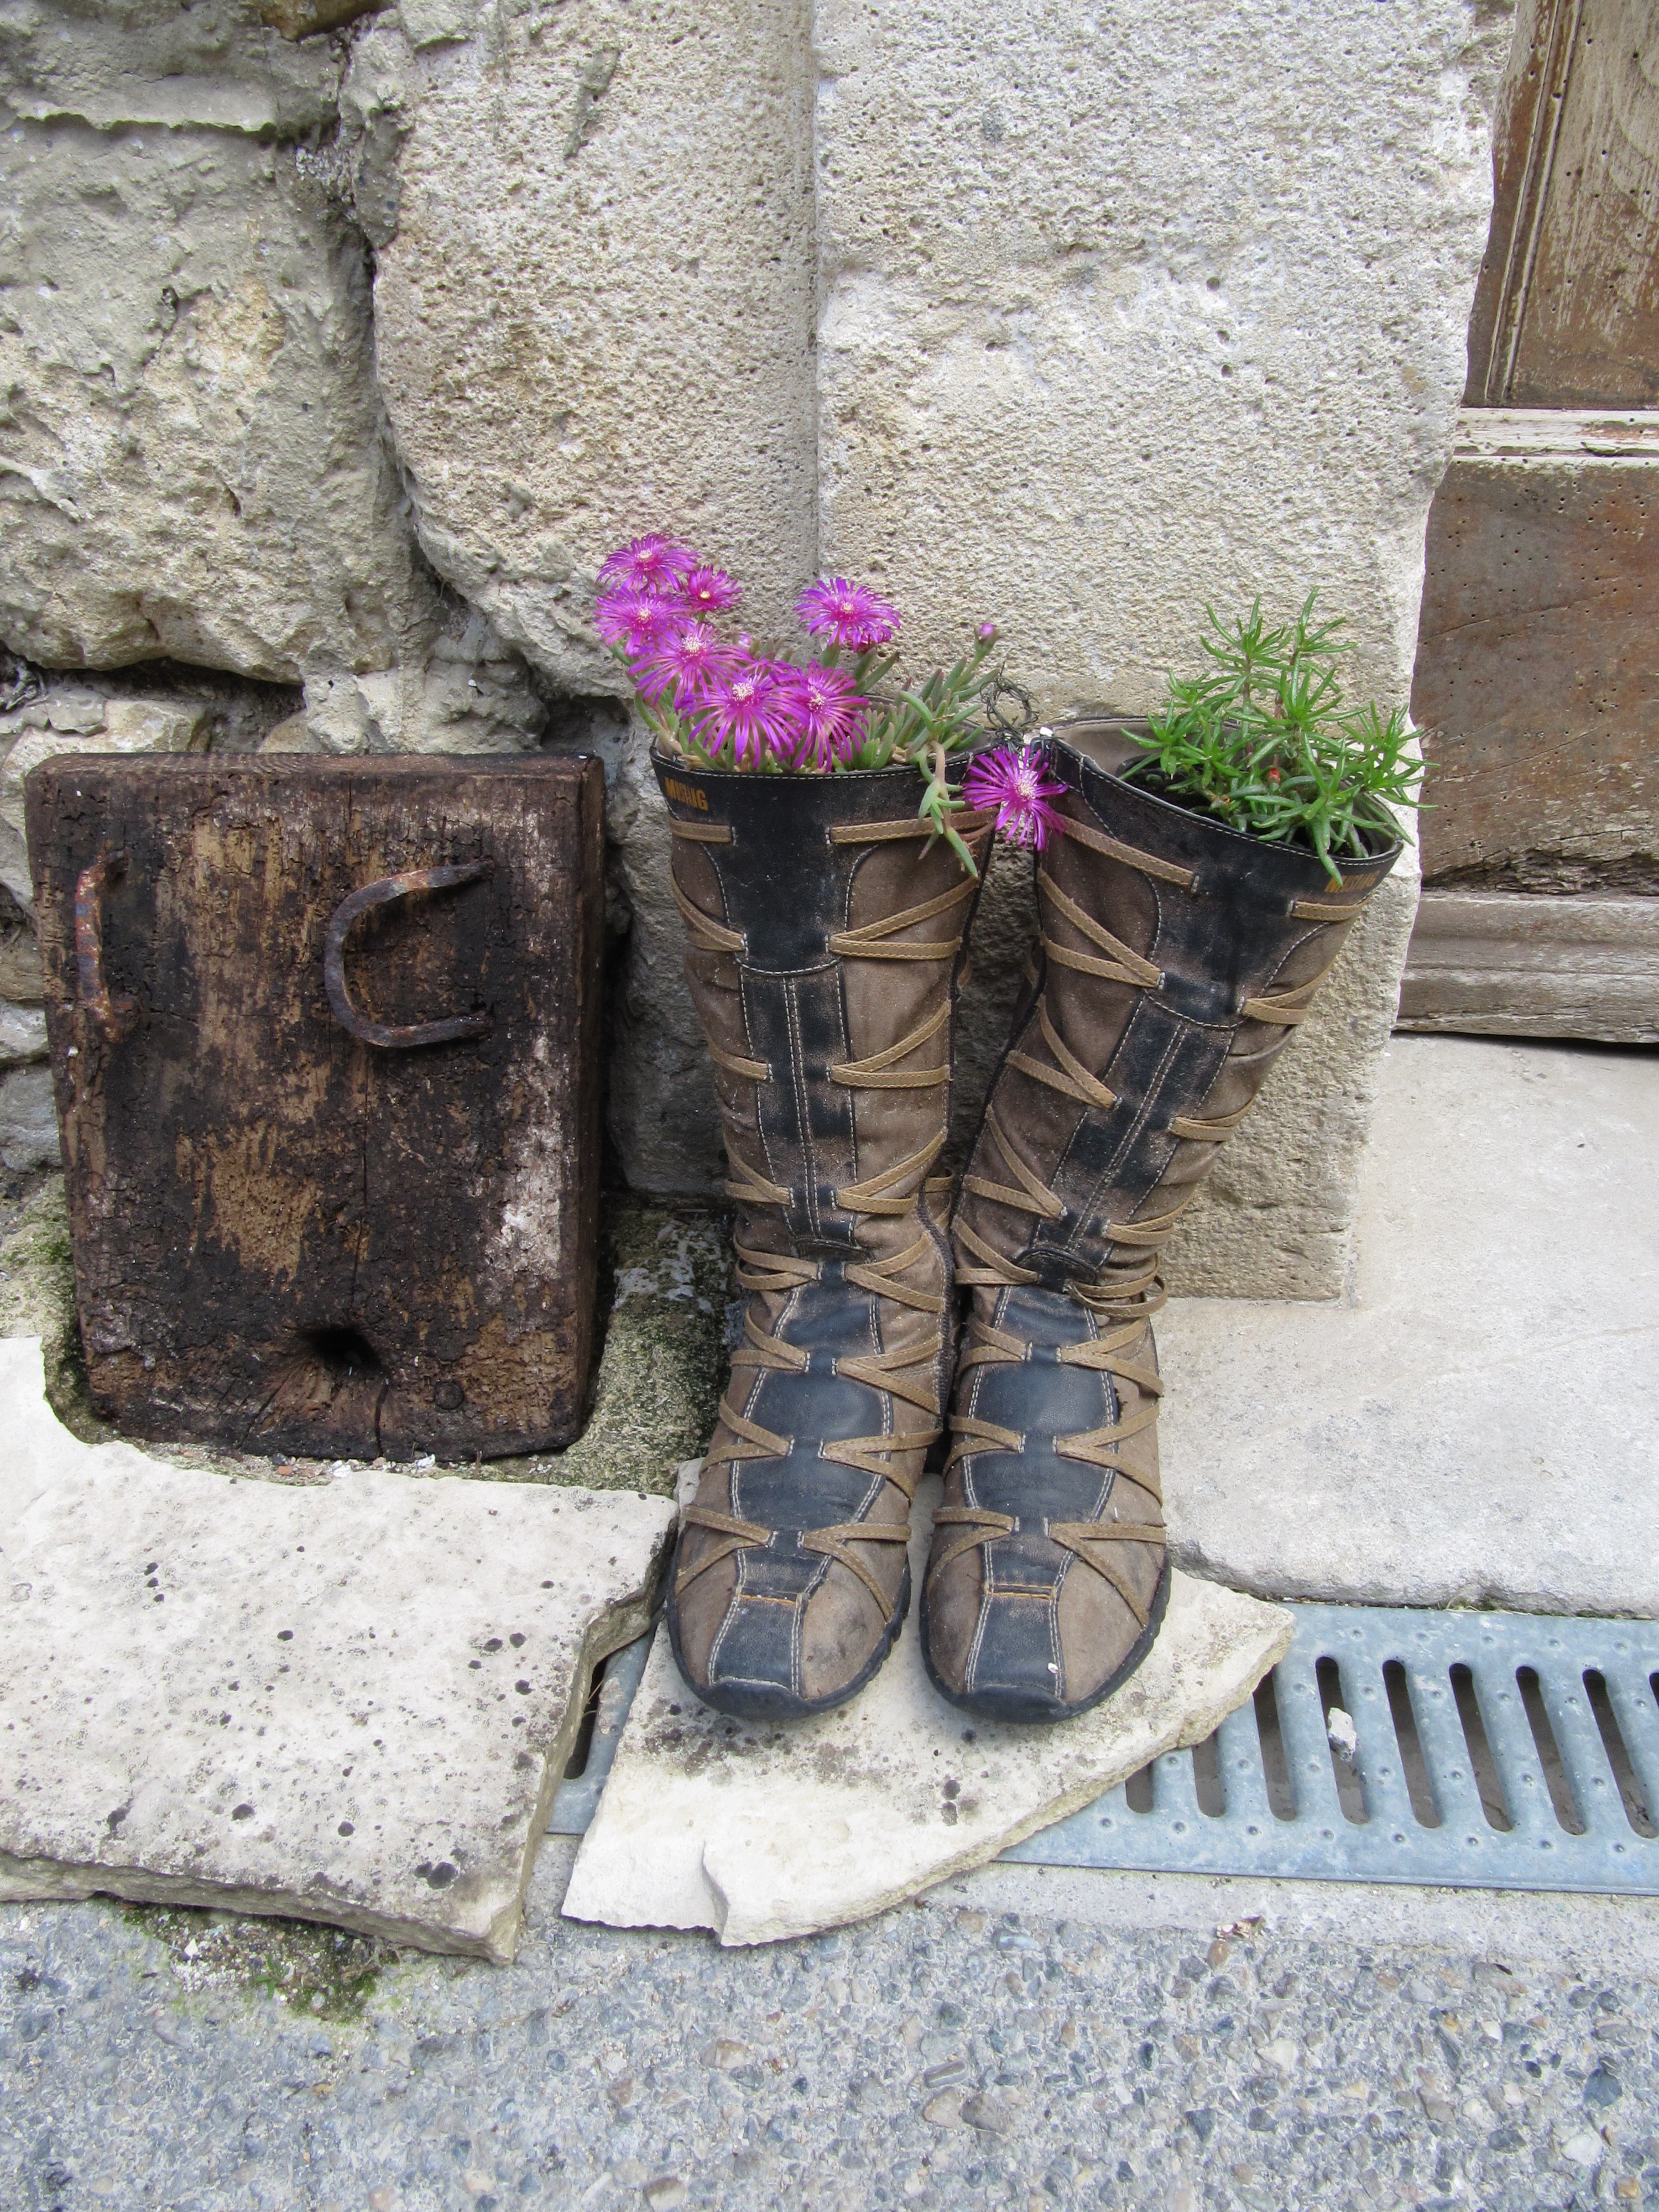
wood, sidewalk, purple, wall, plants, flowers, block, sculpture, stones, art, boots, lilac, man made object